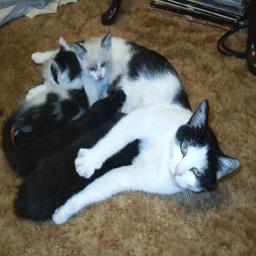
Animal: cats